Bay of Kotor

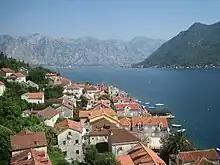
Perast and Bay of Kotor from Saint Nicholas' Church

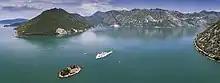
View over Bay of Kotor

The bay is about long with a shoreline extending . It is surrounded by two massifs of the Dinaric Alps: the Orjen mountains to the west, and the Lovćen mountains to the east. The narrowest section of the bay, the long Verige Strait, is only wide at its narrowest point. The bay is a ria of the vanished Bokelj River, which used to flow from the high mountain plateaus of Mount Orjen.